Les Liaisons dangereuses

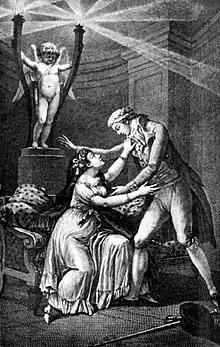
Illustration from 1796 edition

Les Liaisons dangereuses (English: Dangerous Liaisons) is a French epistolary novel by Pierre Choderlos de Laclos, first published in four volumes by Durand Neveu on 23 March 1782.